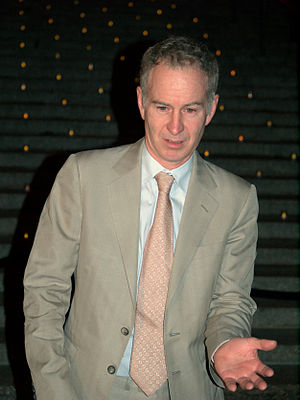
US Open-mesterskabet i herresingle / Finaler
John McEnroe vandt fire af sine syv grand slam-titler i sin hjemby, New York City.
Herresinglemesterskabet ved US Open i tennis er afviklet hvert år siden 1881. De første mange år til og med 1967 under navnet US National Championships, hvor mesterskabet var forbeholdt amatører. Siden 1968 har turneringen været åben, så både professionelle og amatører kan deltage. Siden 1925 har mesterskabet haft status som grand slam-turnering, og siden 1987 har det været afviklet som årets sidste grand slam-turnering.